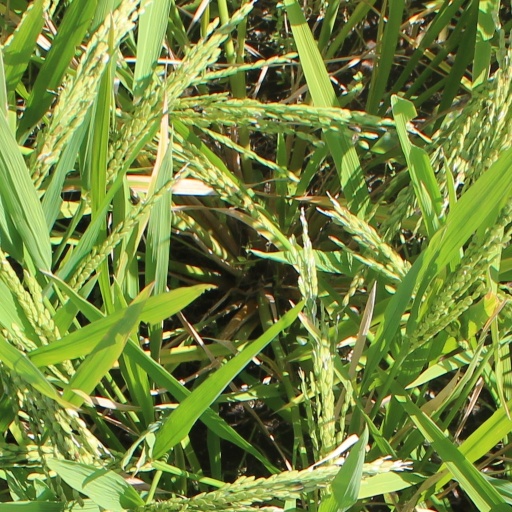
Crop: rice